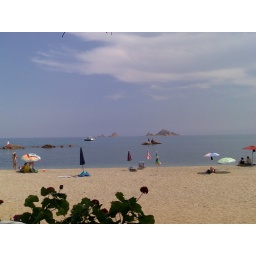
relaxing by a quiet beach before renting a boat